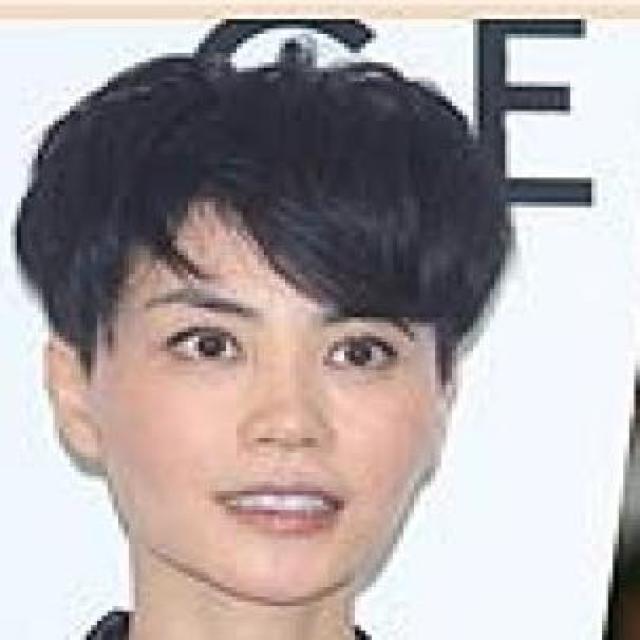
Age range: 45-64